Dichrorampha sedatana

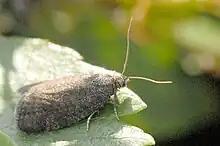
"Dichrorampha sedatana"

The wingspan of "Dichrorampha sedatana" reaches 12–16 mm. These moths fly from April to June. There is one generation per year.